Ernie Jenkins

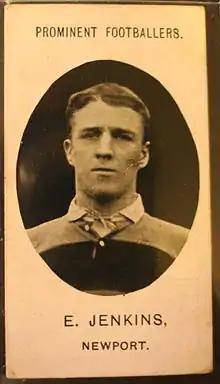
Jenkins in Newport jersey

Ernest Jenkins (20 September 1880 – 18 July 1958) was a Welsh international dual-code international rugby player. He played club rugby union predominantly for Newport, and later switched codes by joining rugby league team Rochdale Hornets. While playing for Newport, Jenkins faced the three major Southern Hemisphere teams, Australia, South Africa and New Zealand.